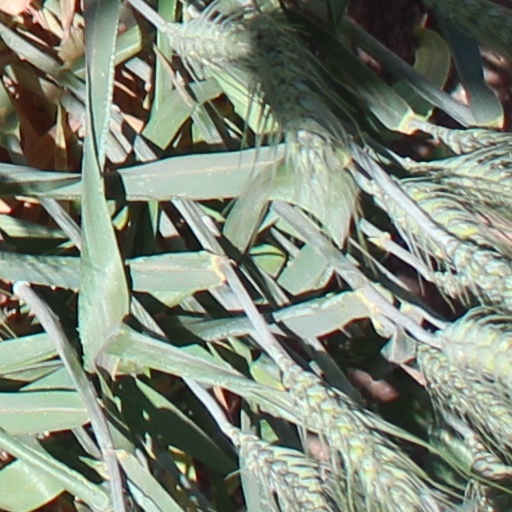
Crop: wheat